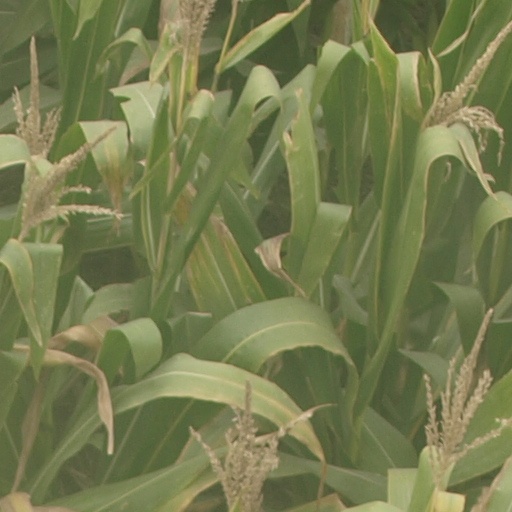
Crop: maize; corn